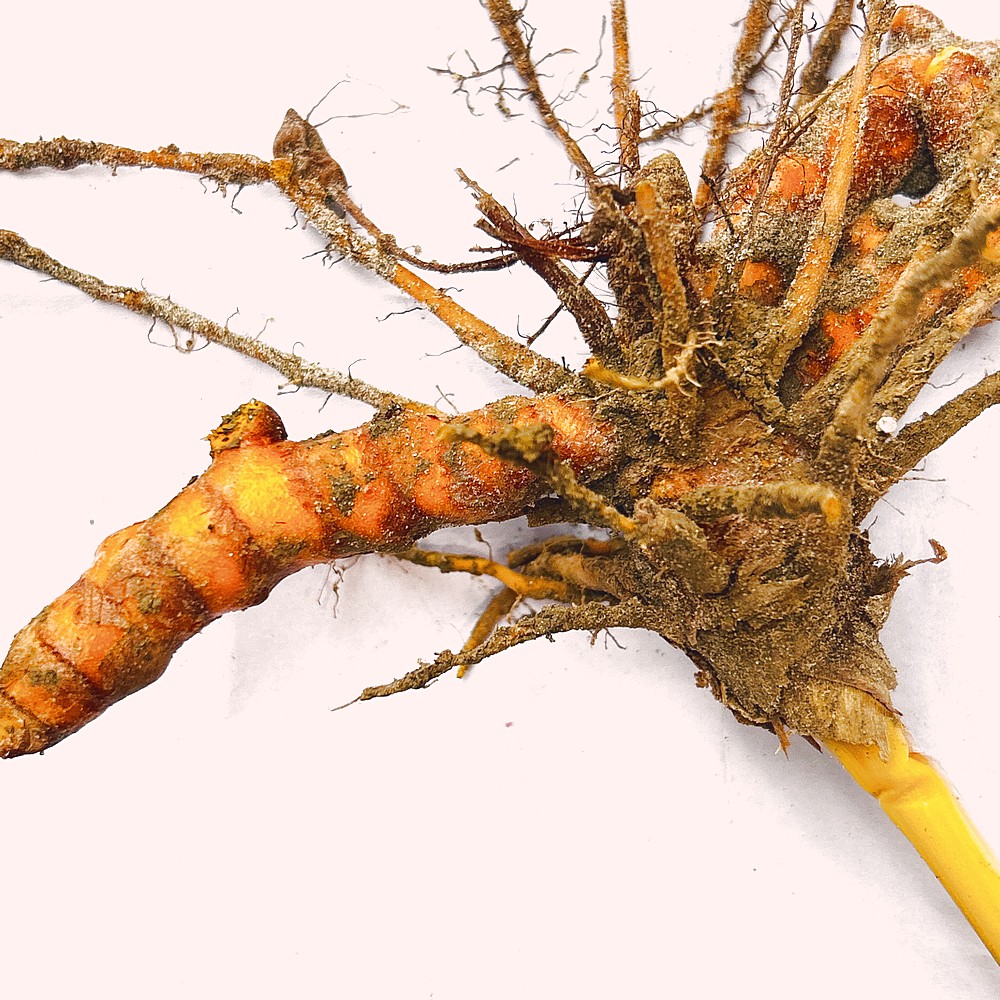
Label: Rhizome Healthy Root